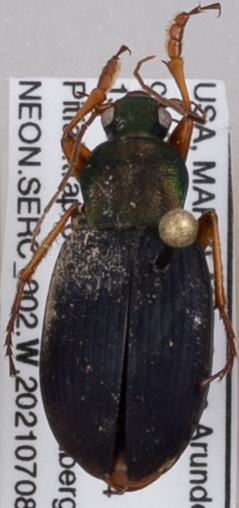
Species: Chlaenius aestivus
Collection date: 2021-07-08
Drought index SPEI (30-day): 1.084
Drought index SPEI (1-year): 2.09
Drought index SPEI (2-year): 1.498